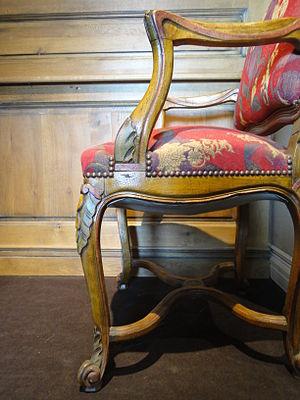
Style Régence, réalisé par les Ateliers Allot Frères.
Le style Régence est transitoire et se situe entre les styles Louis XIV et Louis XV aux environs de 1700 à 1730.